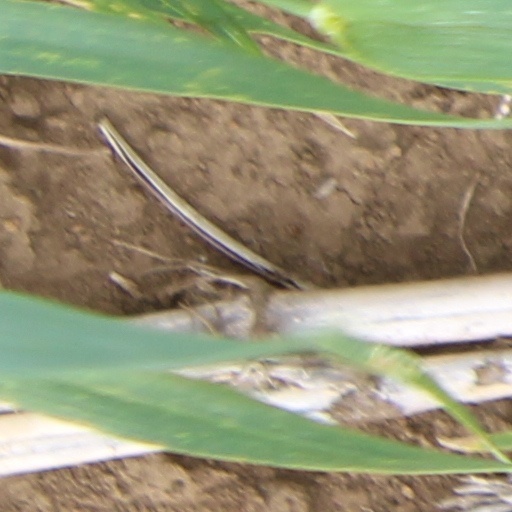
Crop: wheat